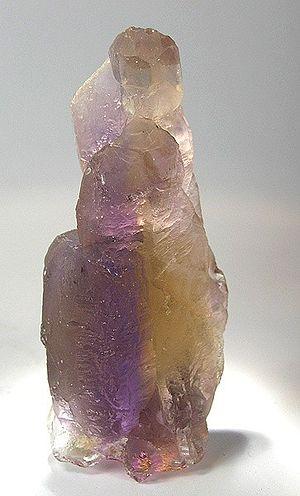
L’amétrine est une variété gemme de quartz qui n'est pas une variété d'améthyste mais un mélange de citrine et d'améthyste. Elle possède des couleurs très diverses qui vont des jaunes jusqu'à la gamme des lilas, et des violets profonds. Dans la taille des gemmes, on recherche principalement les zones de transition entre deux couleurs, afin d'obtenir des pierres bicolores.
Les pierres fines sont des pierres gemmes non classées parmi les quatre pierres précieuses. Bien que parfois appelées semi-précieuses, ce terme est interdit dans le commerce, en France, par un décret du 14 janvier 2002.